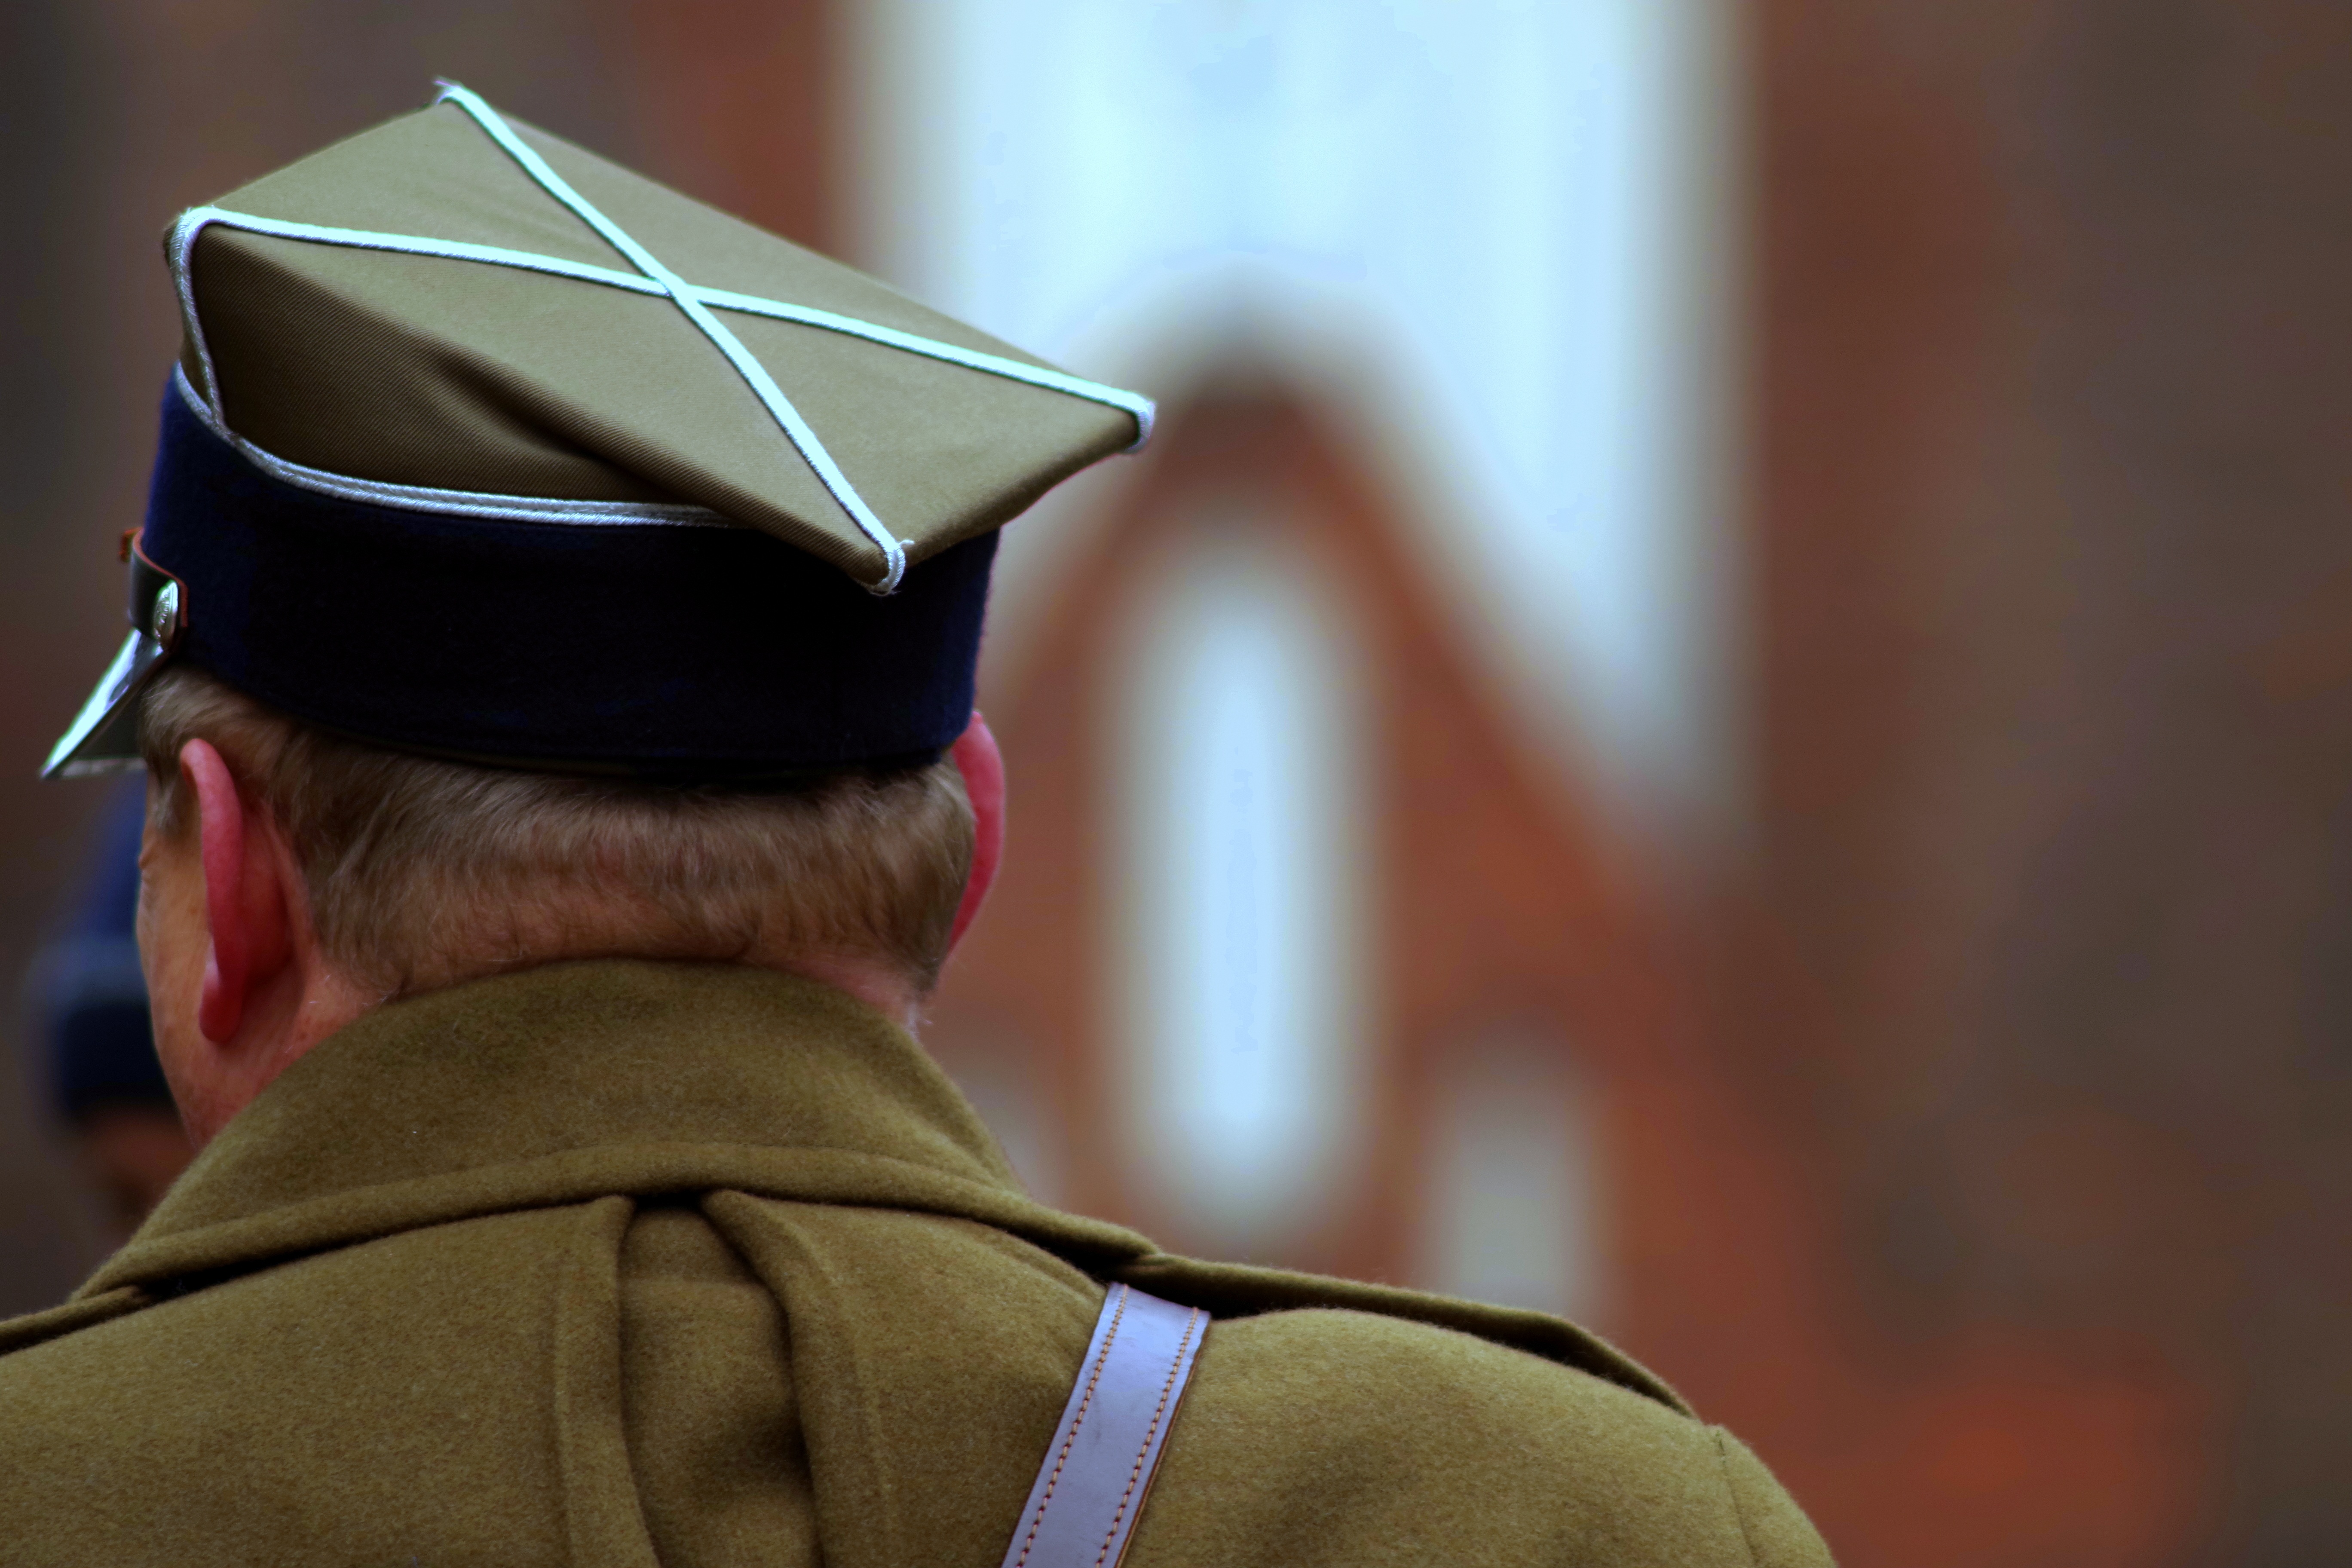
military, soldier, weapon, close up, uniform, history, traverse, defense, the military, infantry, the war, mortarboard, militaria, the army, rogatywka